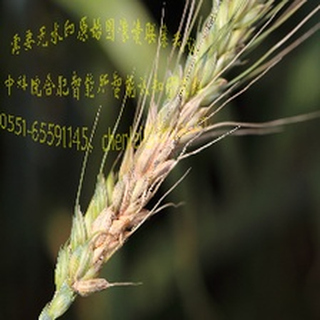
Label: wheat_fusarium_head_blight